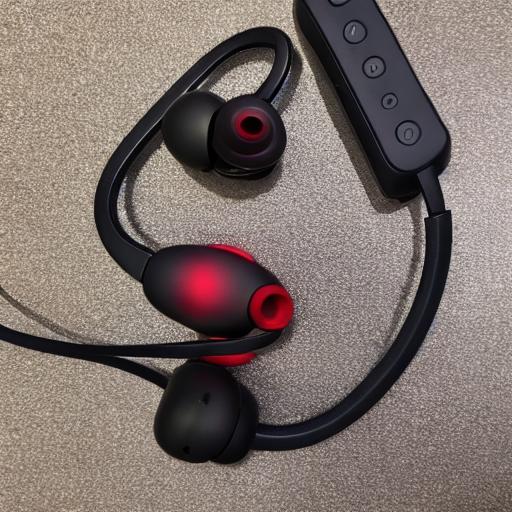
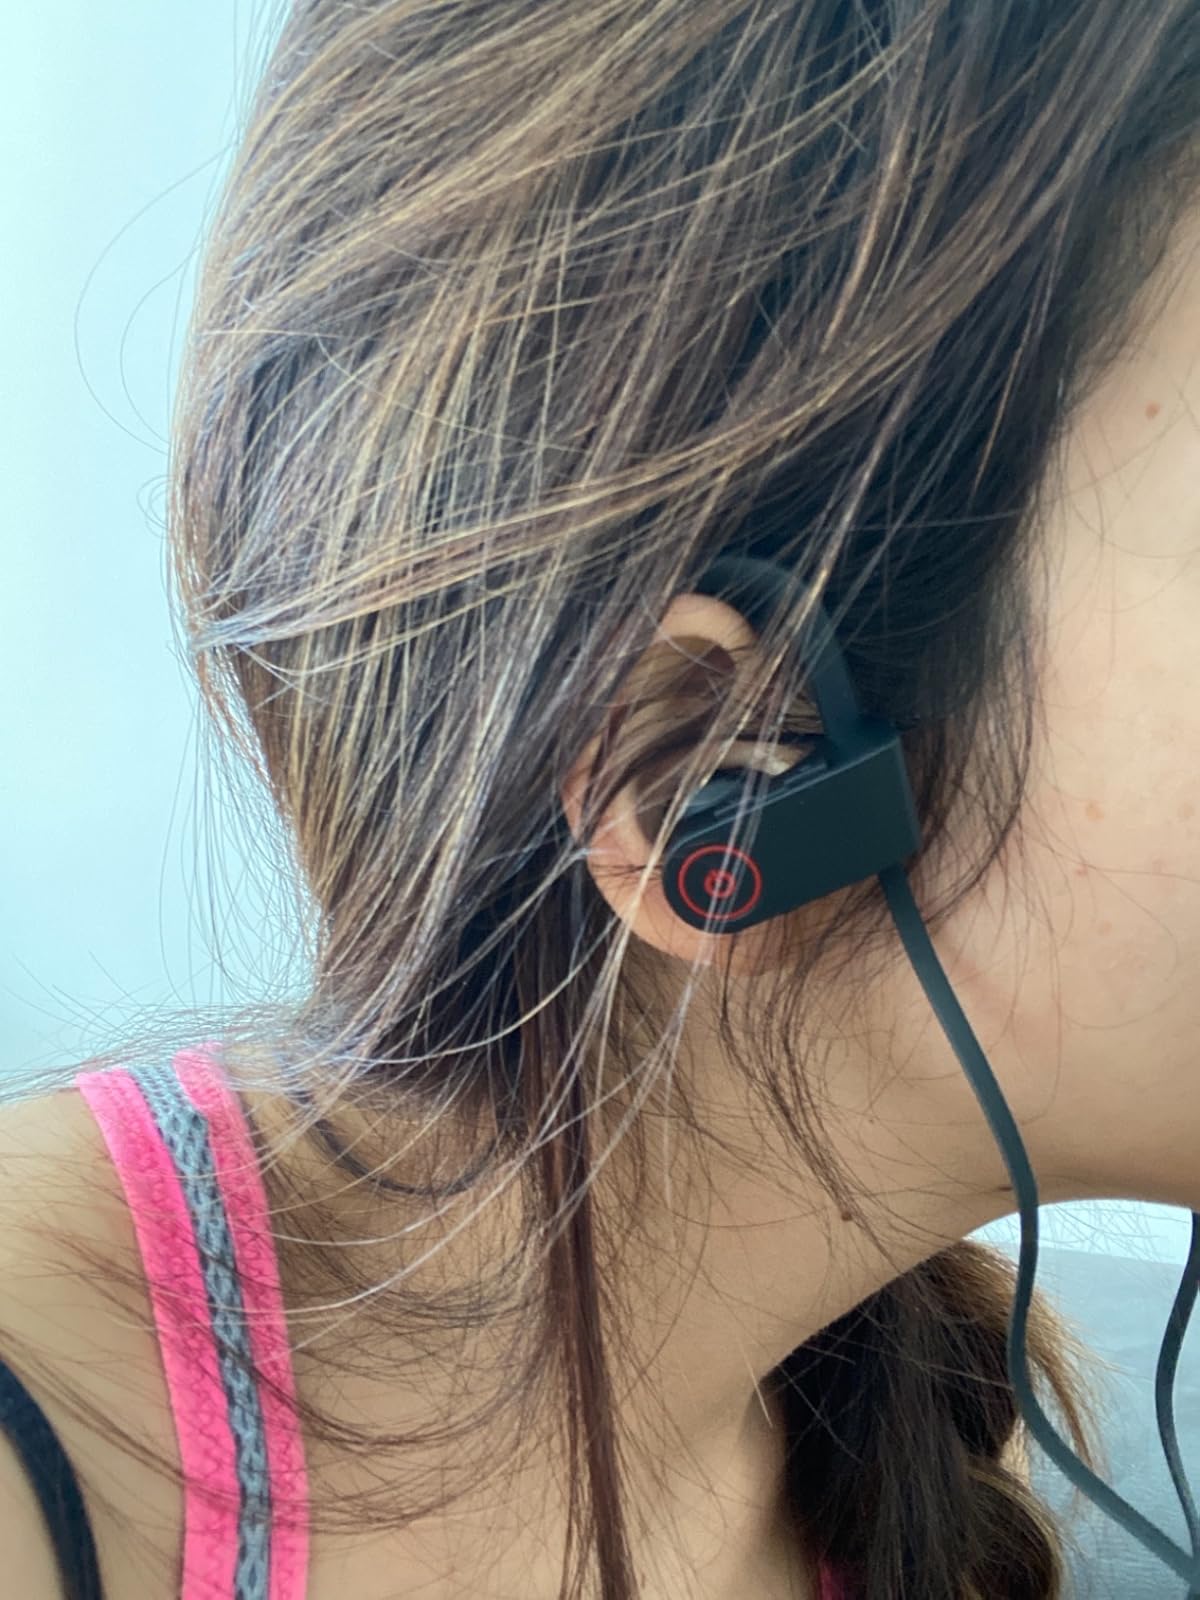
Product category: headphones
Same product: no